Ezekiel Airship

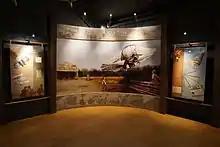
Ezekiel Airship exhibit at the Northeast Texas Rural Heritage Center and Museum

In 1986 and 1987, a full-size replica of the Ezekiel Airship was built by local craftsman Bob Lowery and the Pittsburg Optimist Club, based largely on a single surviving photograph. It weighs roughly , much heavier than the original aircraft, which is believed to have weighed . After originally being displayed in the Pittsburg Hot Links Restaurant in downtown Pittsburg, in 2001 it was moved to the city's Northeast Texas Rural Heritage Center and Museum, where it remains on display along with other artifacts related to the craft and to Cannon. One of these artifacts is Cannon's own Bible, which is displayed open to the first chapter of the Book of Ezekiel.